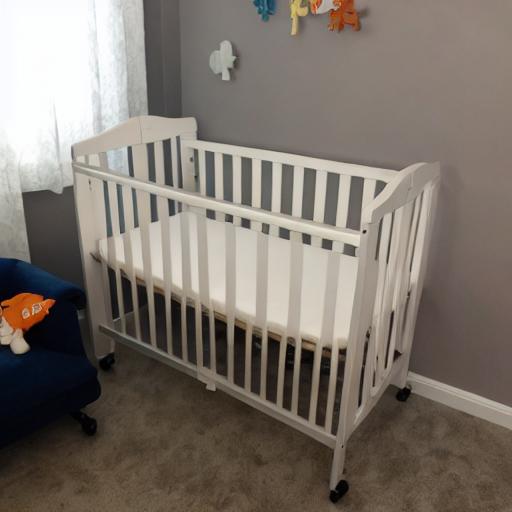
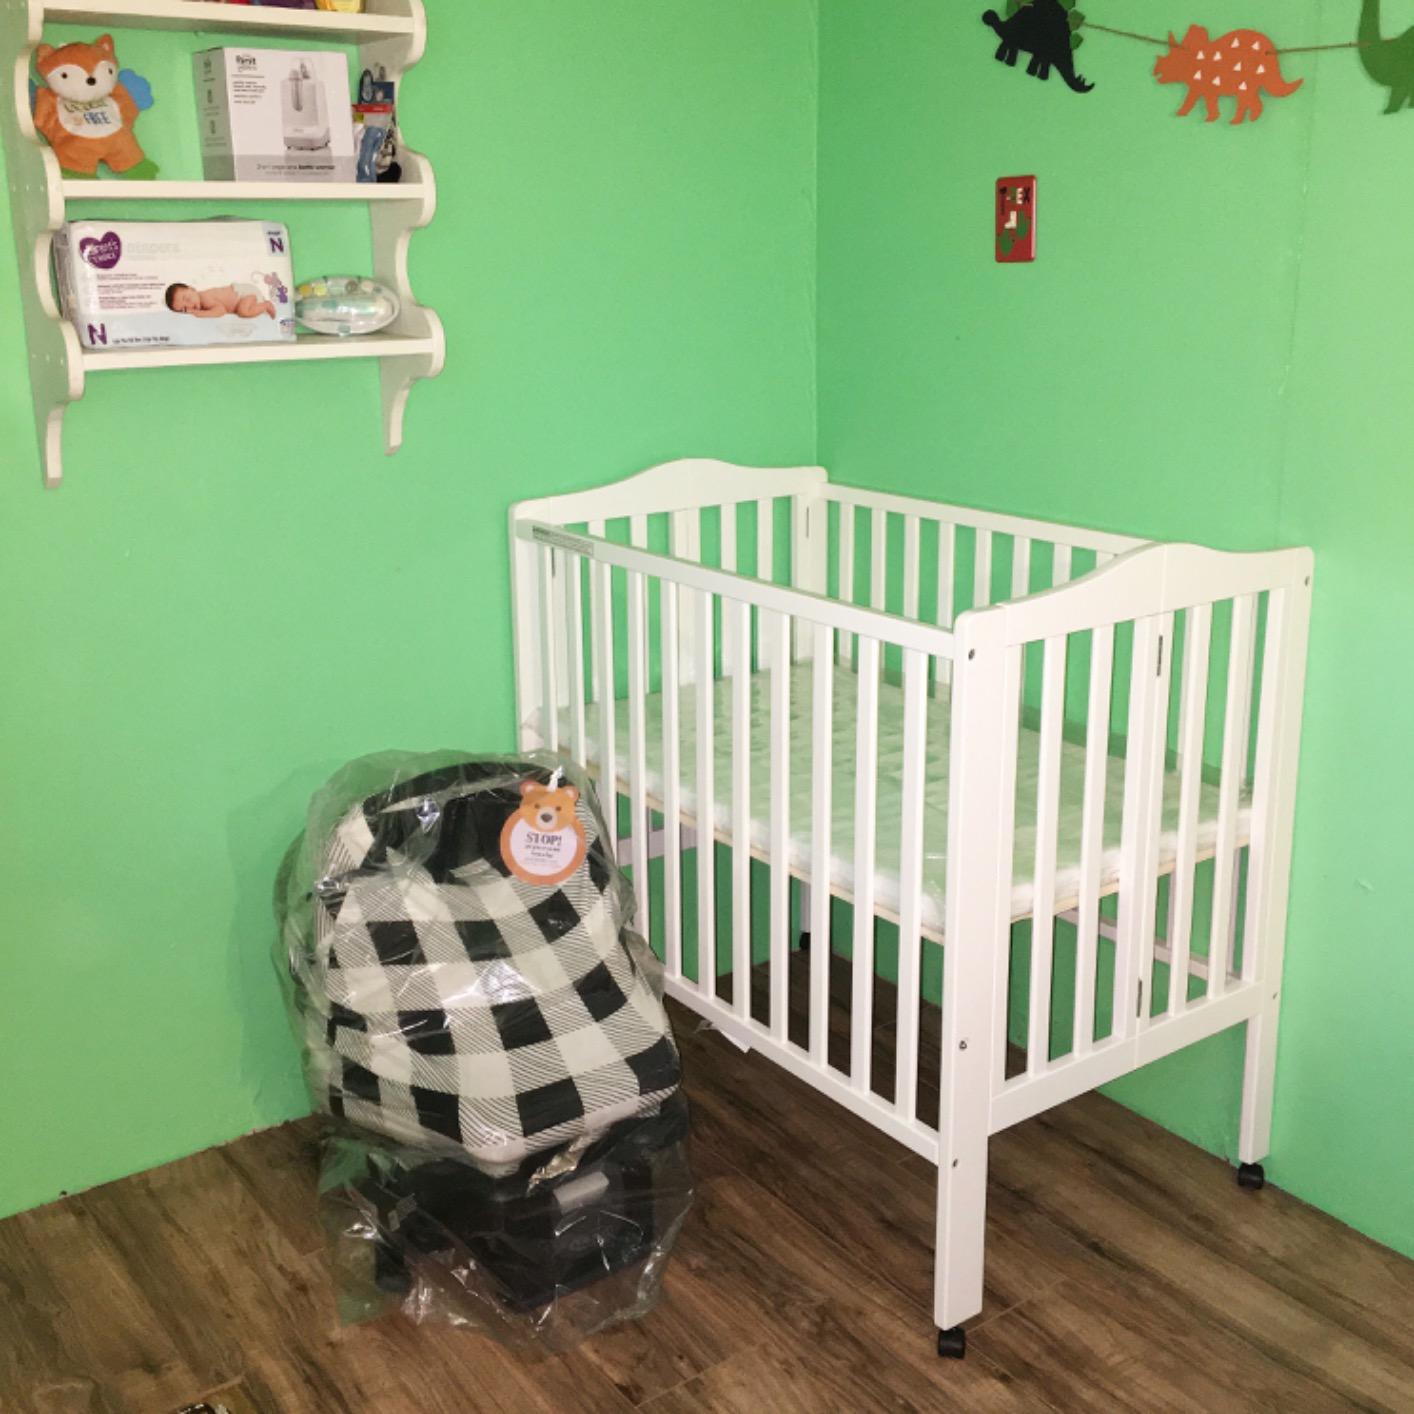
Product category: products_crib
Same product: no